Islam in Mozambique

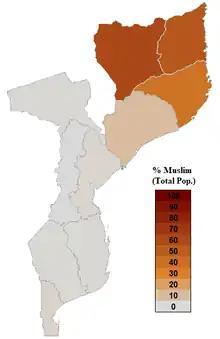
Percentage of total population of Mozambique's provinces made up by Muslims (2007)

Since the end of the socialist period (1989 onwards), Muslims have been able to proselytise freely and build new mosques. Muslims have also made their way into the parliament. Several South African, Kuwaiti and other Muslim agencies are active in Mozambique, with one important one being the African Muslim Agency. An Islamic University has been set up in Nampula, with a branch in Inhambane. Mozambique is also an active member of the Organisation of Islamic Cooperation (OIC).